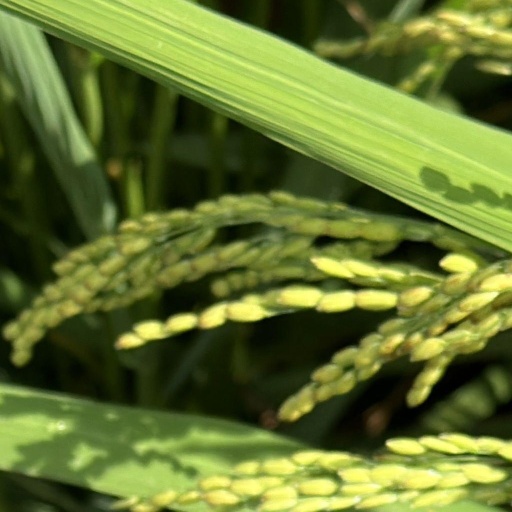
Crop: rice